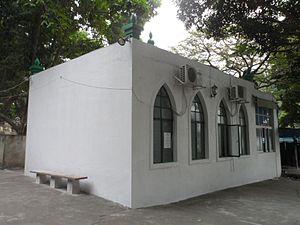
Les religions à Macao sont d'une grande diversité avec le bouddhisme, le confucianisme, le taoïsme, le catholicisme, le protestantisme, l'islam et le bahaïsme. La principale religion et la plus pratiquée dans cette région administrative spéciale est le bouddhisme, souvent associé à plusieurs autres éléments et pratiques des croyances ou philosophies traditionnelles chinoises, comme le confucianisme et le taoïsme, pour former ce que l'on appelle la « religion traditionnelle chinoise ». Le christianisme, amené à Macao par les missionnaires catholiques au XVIᵉ siècle et par les missionnaires protestants au XIXᵉ siècle, assume encore une présence relativement importante et les religions plus minoritaires sont l'islam et le bahaïsme.